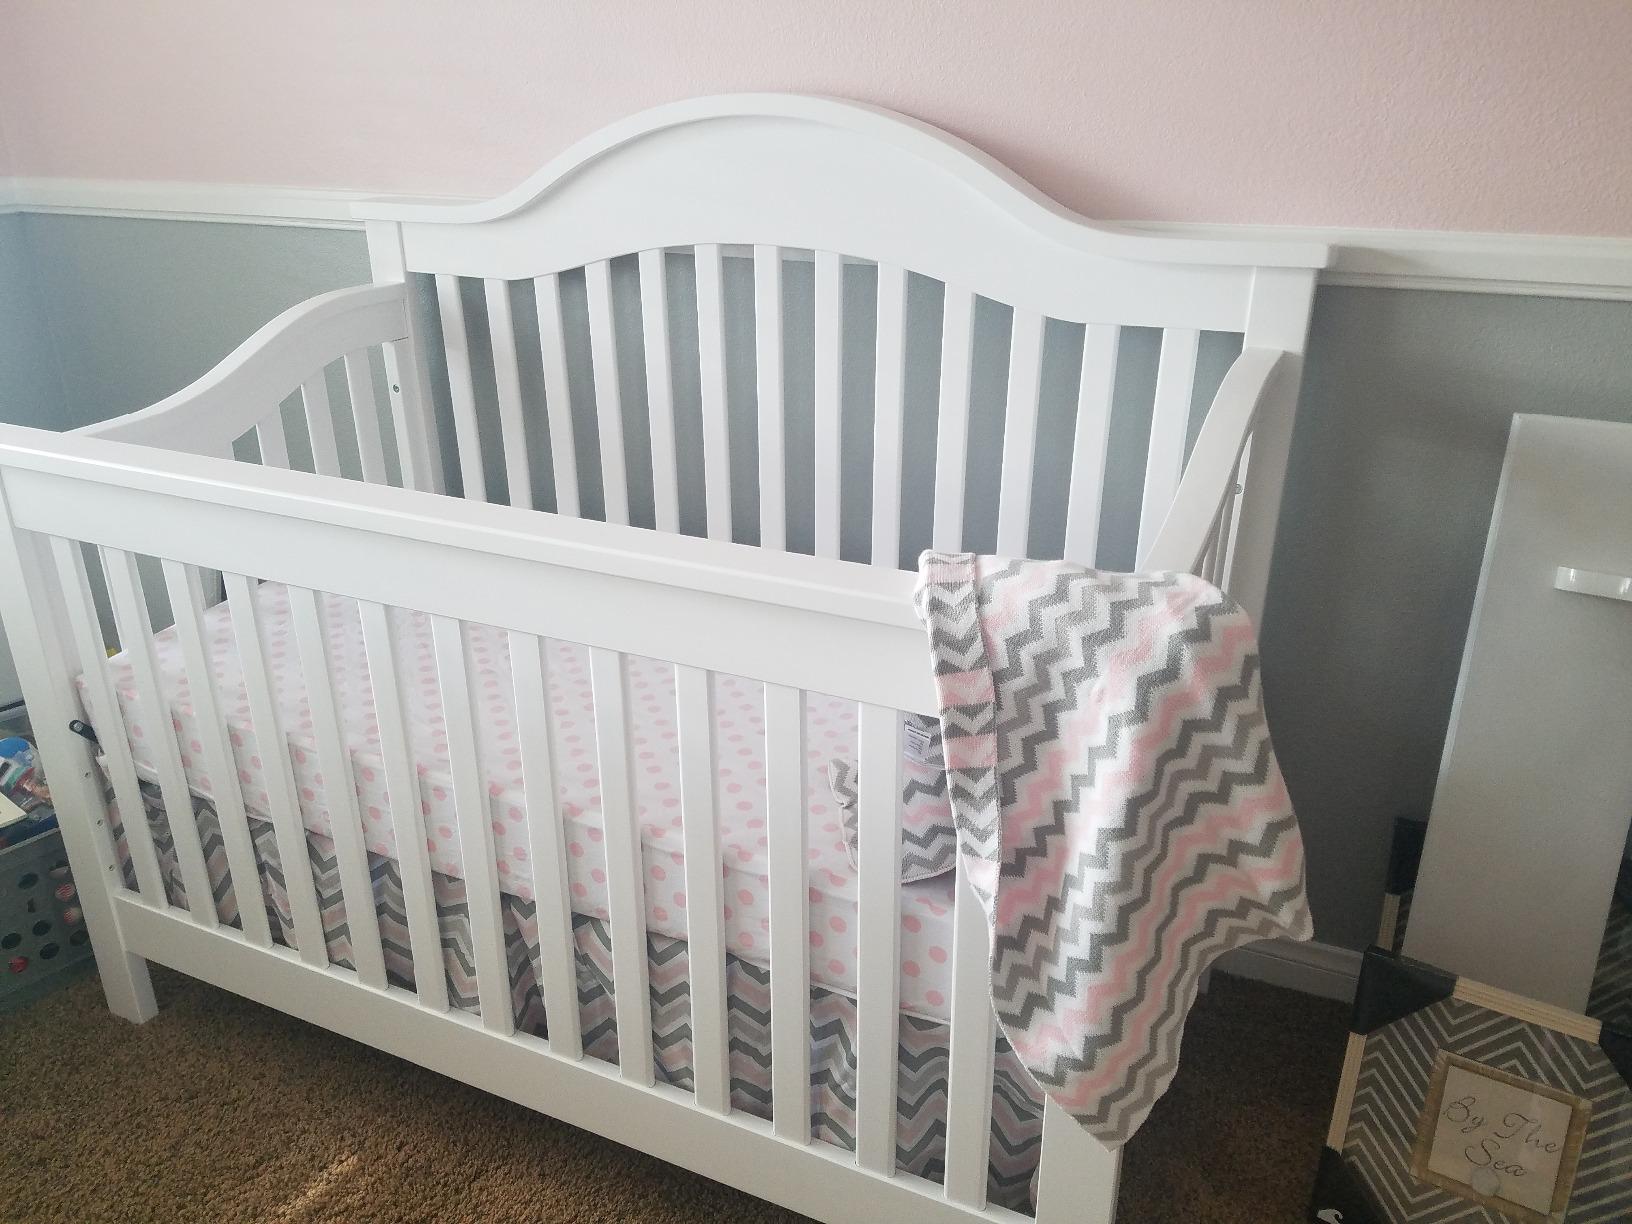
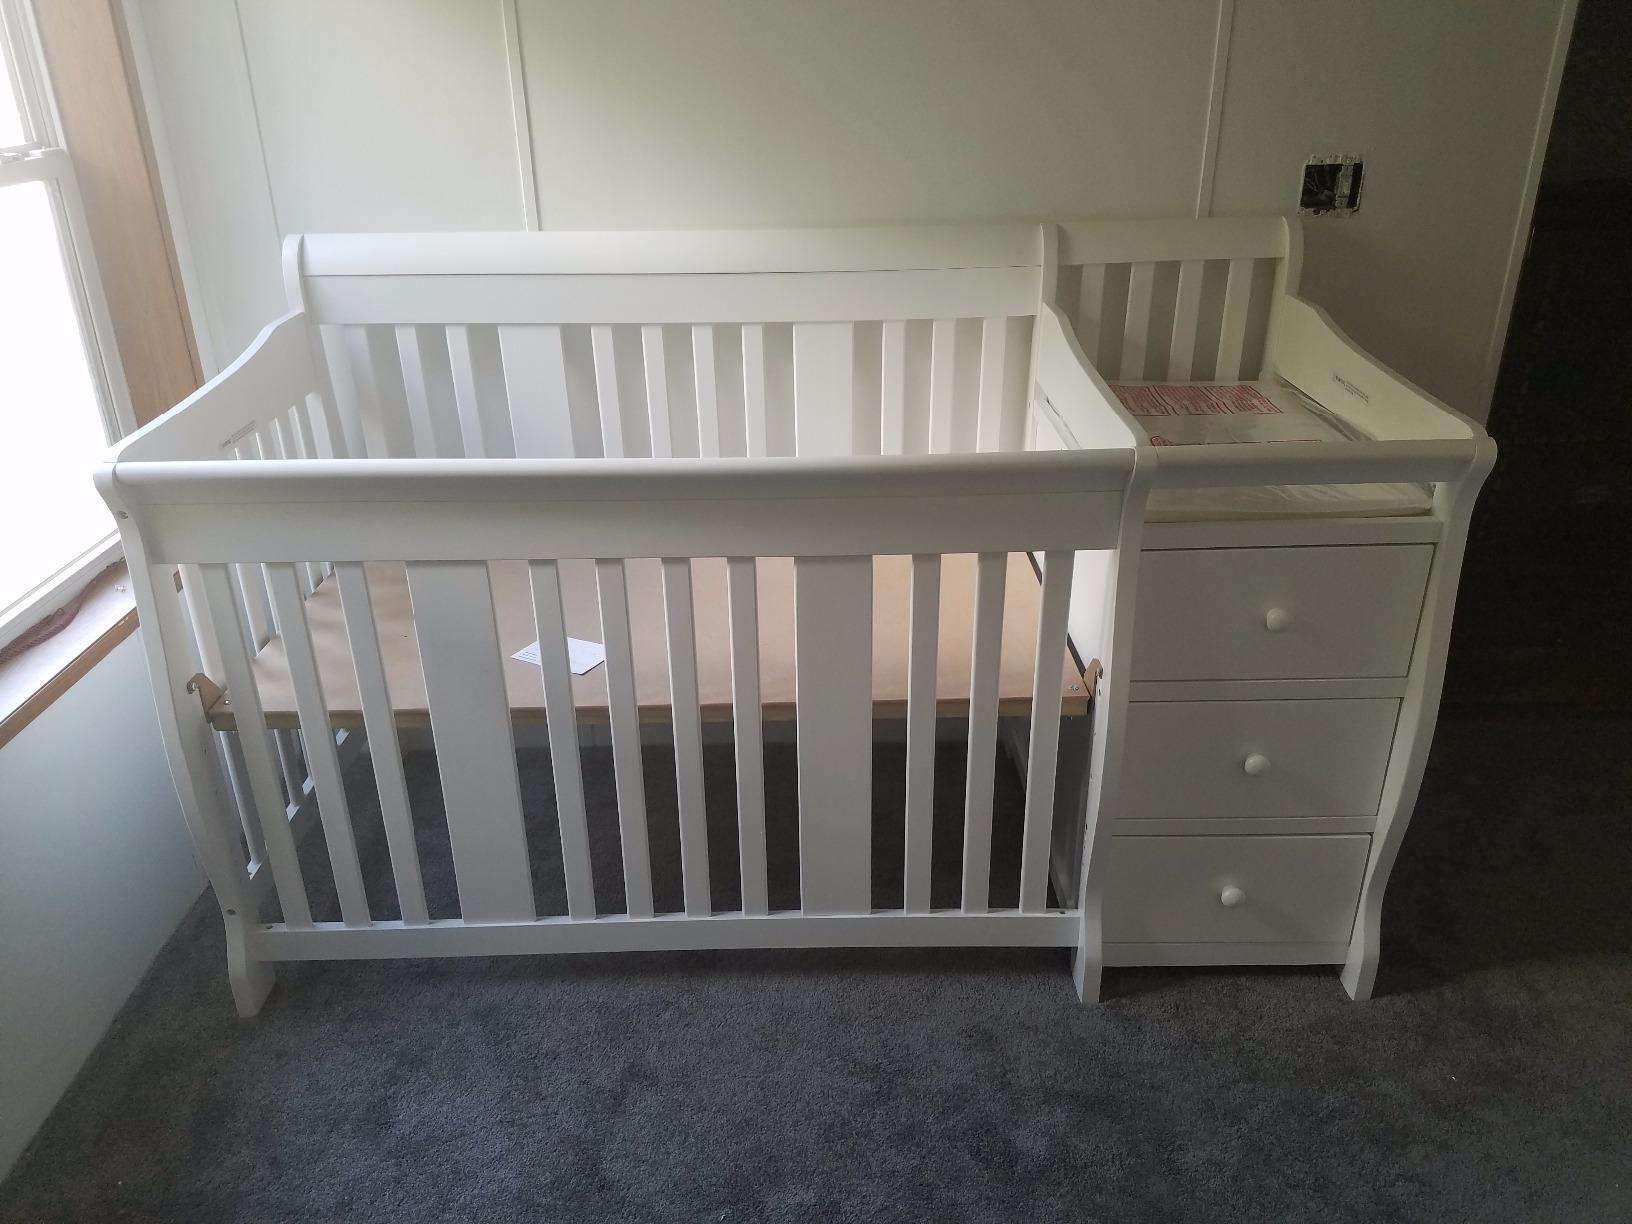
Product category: products_crib
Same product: no